Andrei Tarkovsky

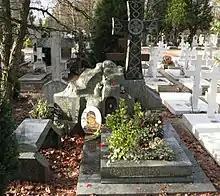
Andrei and Larisa Tarkovsky's grave, Sainte-Geneviève-des-Bois Russian Cemetery in France

In Tarkovsky's last entry (15 December 1986), he wrote: "But now I have no strength left—that is the problem". The diaries are sometimes also known as "" and were published posthumously in 1989 and in English in 1991.